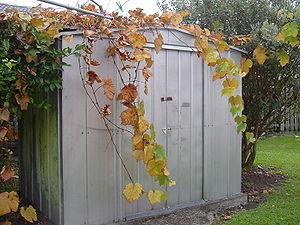
Le risque sismique dans le Pas-de-Calais est un des risques majeurs susceptibles d'affecter le département du Pas-de-Calais. Il se caractérise par la possibilité qu'un aléa de type séisme se produise et occasionne des dommages plus ou moins importants aux enjeux humains, économiques ou environnementaux situés sur le territoire départemental.
Le risque sismique dans l'Isère est un des risques majeurs susceptibles d'affecter le département de l'Isère. Il se caractérise par la possibilité qu'un aléa de type séisme se produise et occasionne des dommages plus ou moins importants aux enjeux humains, économiques ou environnementaux situés sur le territoire départemental.
Le risque sismique dans la Haute-Marne est un des risques majeurs susceptibles d'affecter le département de la Haute-Marne. Il se caractérise par la possibilité qu'un aléa de type séisme se produise et occasionne des dommages plus ou moins importants aux enjeux humains, économiques ou environnementaux situés sur le territoire départemental.
Un abri ou cabanon de jardin est une construction légère de type mobilière faisant office de débarras à l'extérieur. L'installation d'un abri de jardin fait l'objet d'une simple déclaration en mairie si sa surface au sol est inférieure à 20m2, au delà un permis de construire est obligatoire. Sont également concernés les abris voiture.
Le risque sismique dans les Alpes-Maritimes est un des risques majeurs susceptibles d'affecter le département des Alpes-Maritimes. Il se caractérise par la possibilité qu'un aléa de type séisme se produise et occasionne des dommages plus ou moins importants aux enjeux humains, économiques ou environnementaux situés sur le territoire départemental.